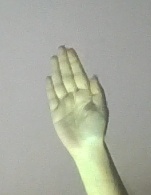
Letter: seen